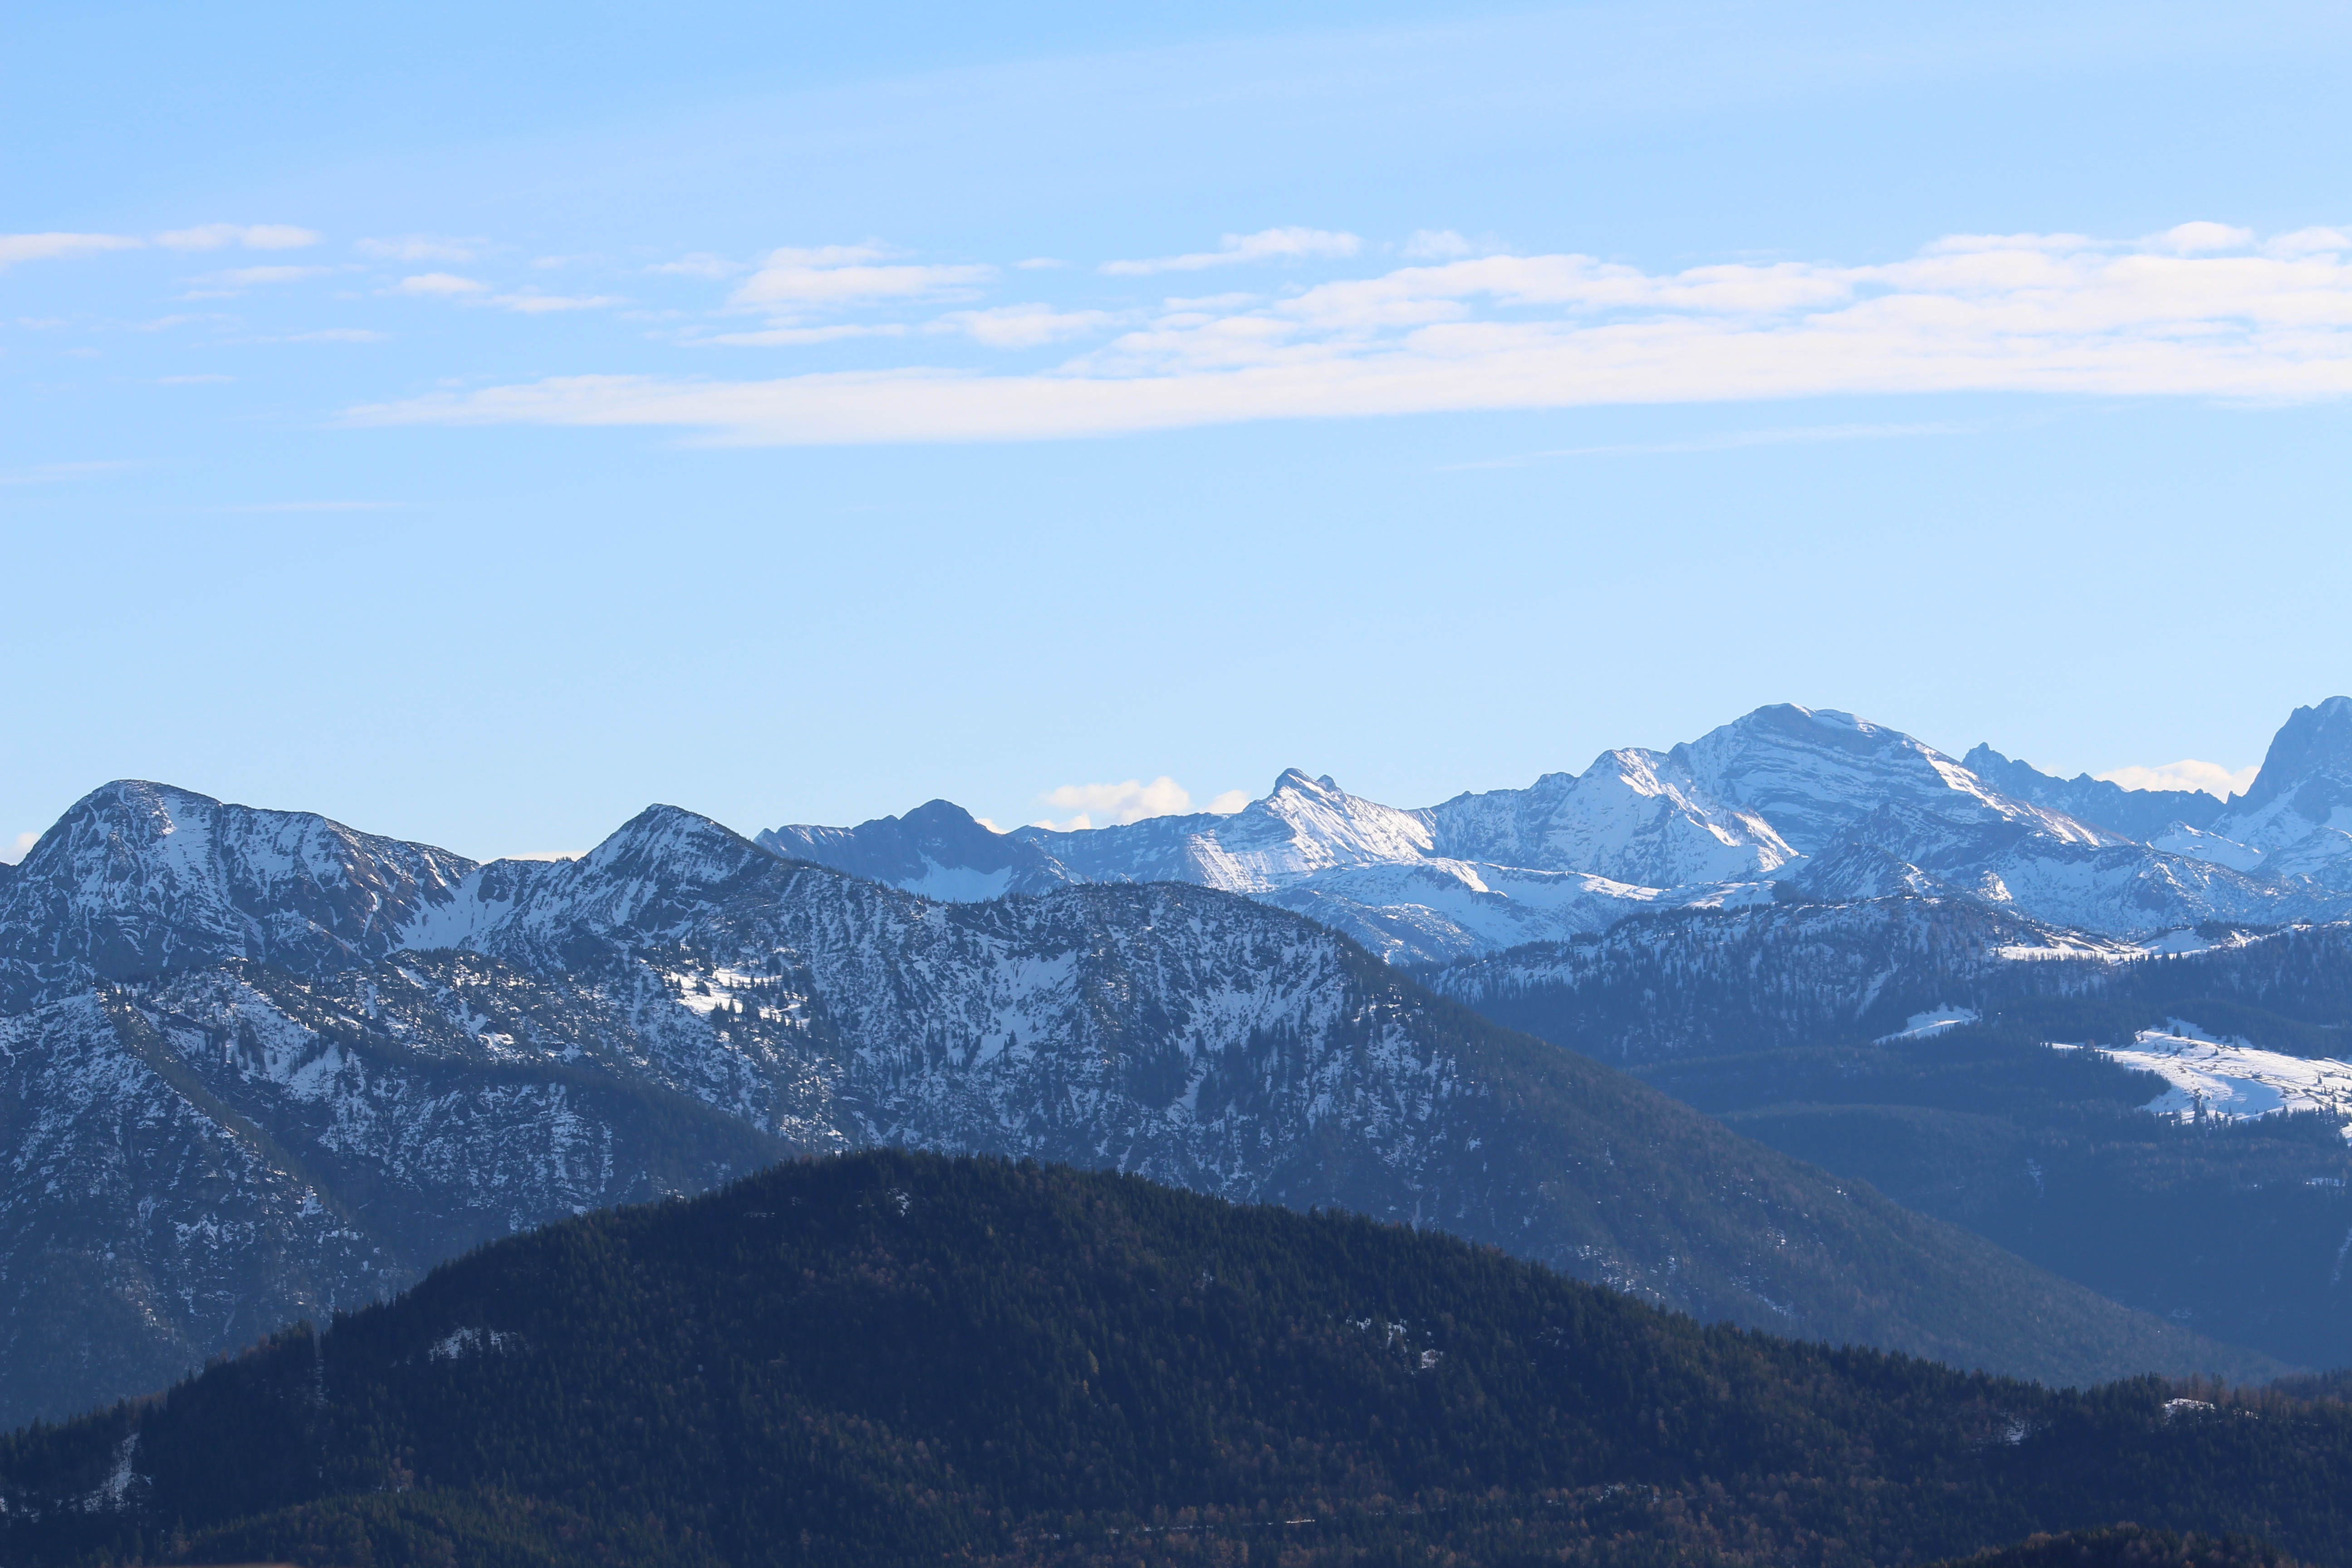
landscape, nature, rock, wilderness, mountain, snow, winter, hill, adventure, valley, mountain range, panorama, alpine, ridge, summit, clouds, mountains, alps, plateau, fell, winter blast, solid, landform, mountain pass, geographical feature, mountainous landforms, lenggries